Reginald II, Count of Burgundy

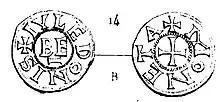
Coin of Reginald II

He succeeded to the county, aged 25, on his father's death in 1087, also gaining the County of Mâcon.